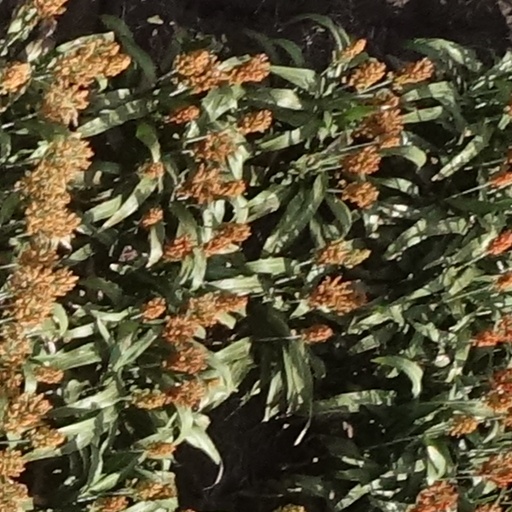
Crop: sorghum